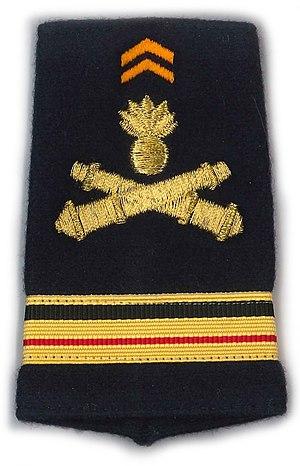
Fourreau d'épaule de grade de major de l'armée de terre française - artillerie 28°groupe géographique
Le 28ᵉ groupe géographique est une unité de l'armée de Terre française située à Haguenau spécialisée dans la topographie et la cartographie.